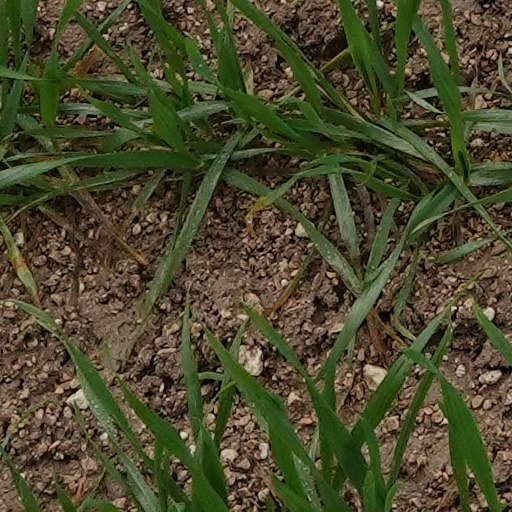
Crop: wheat